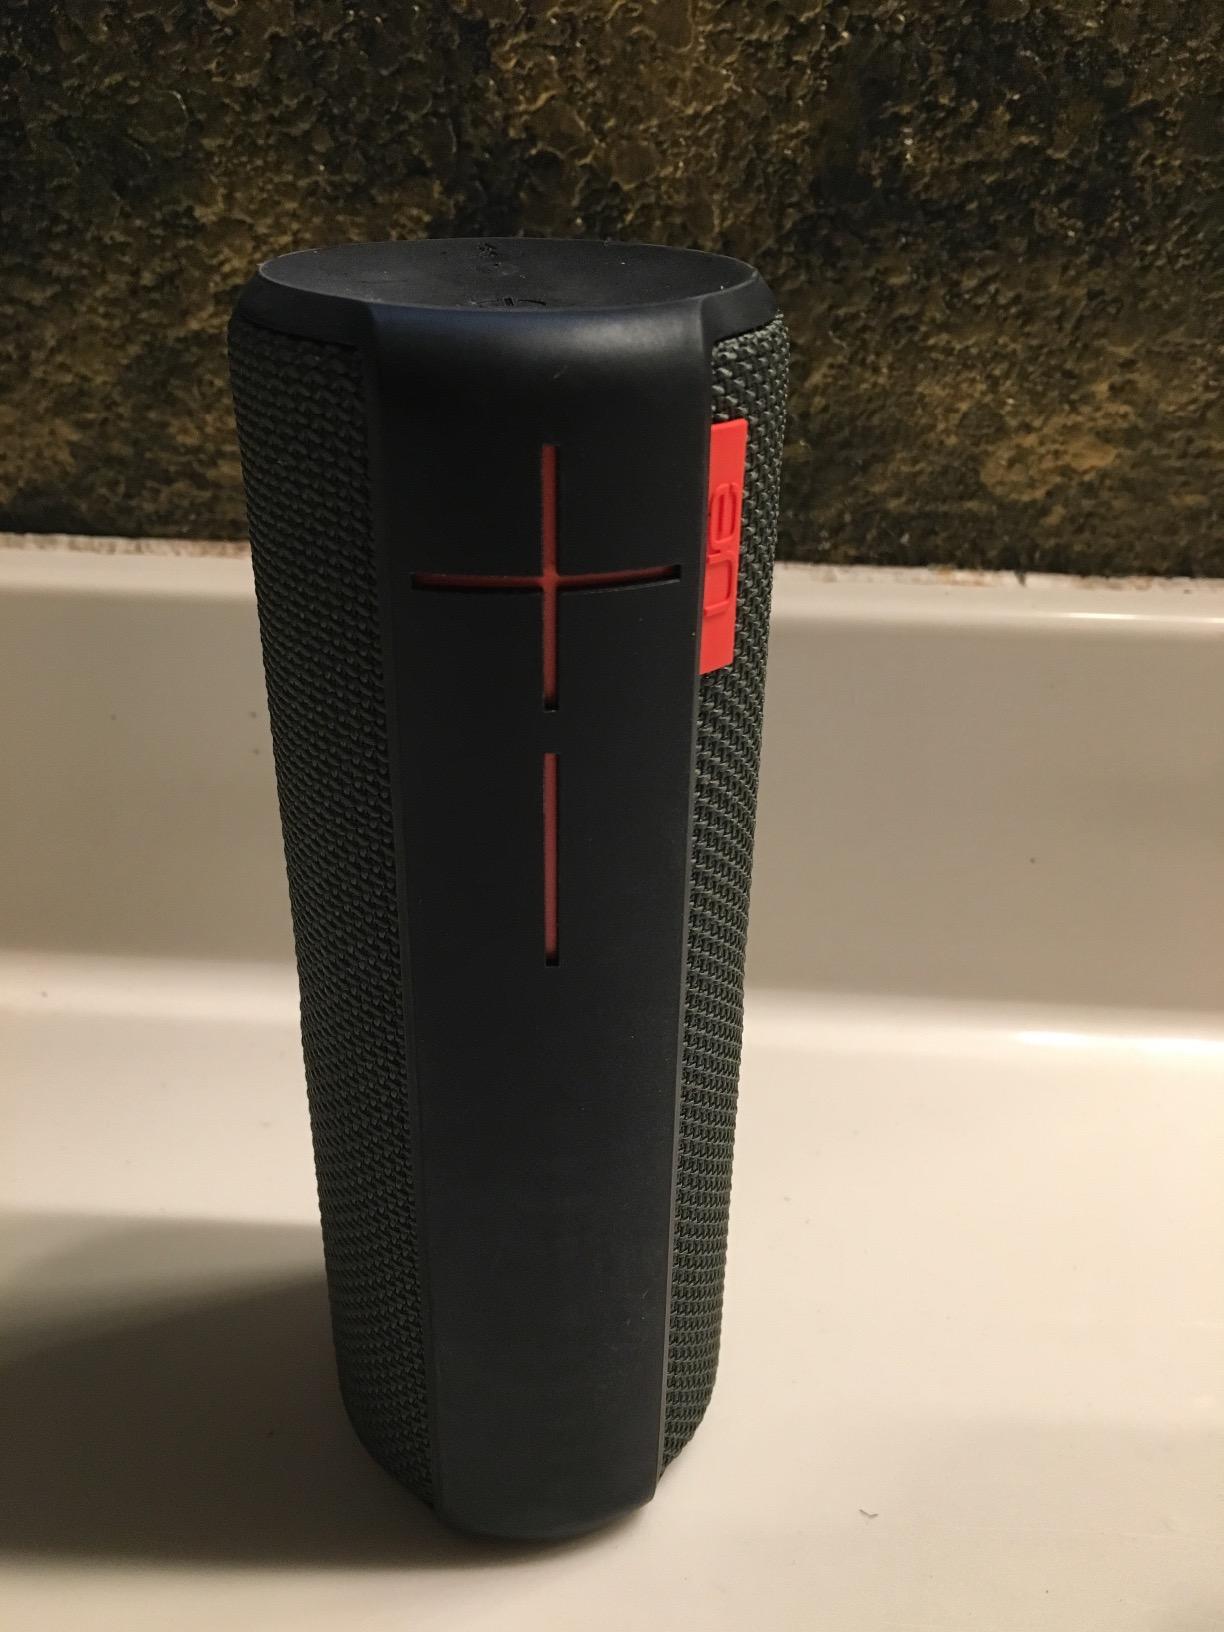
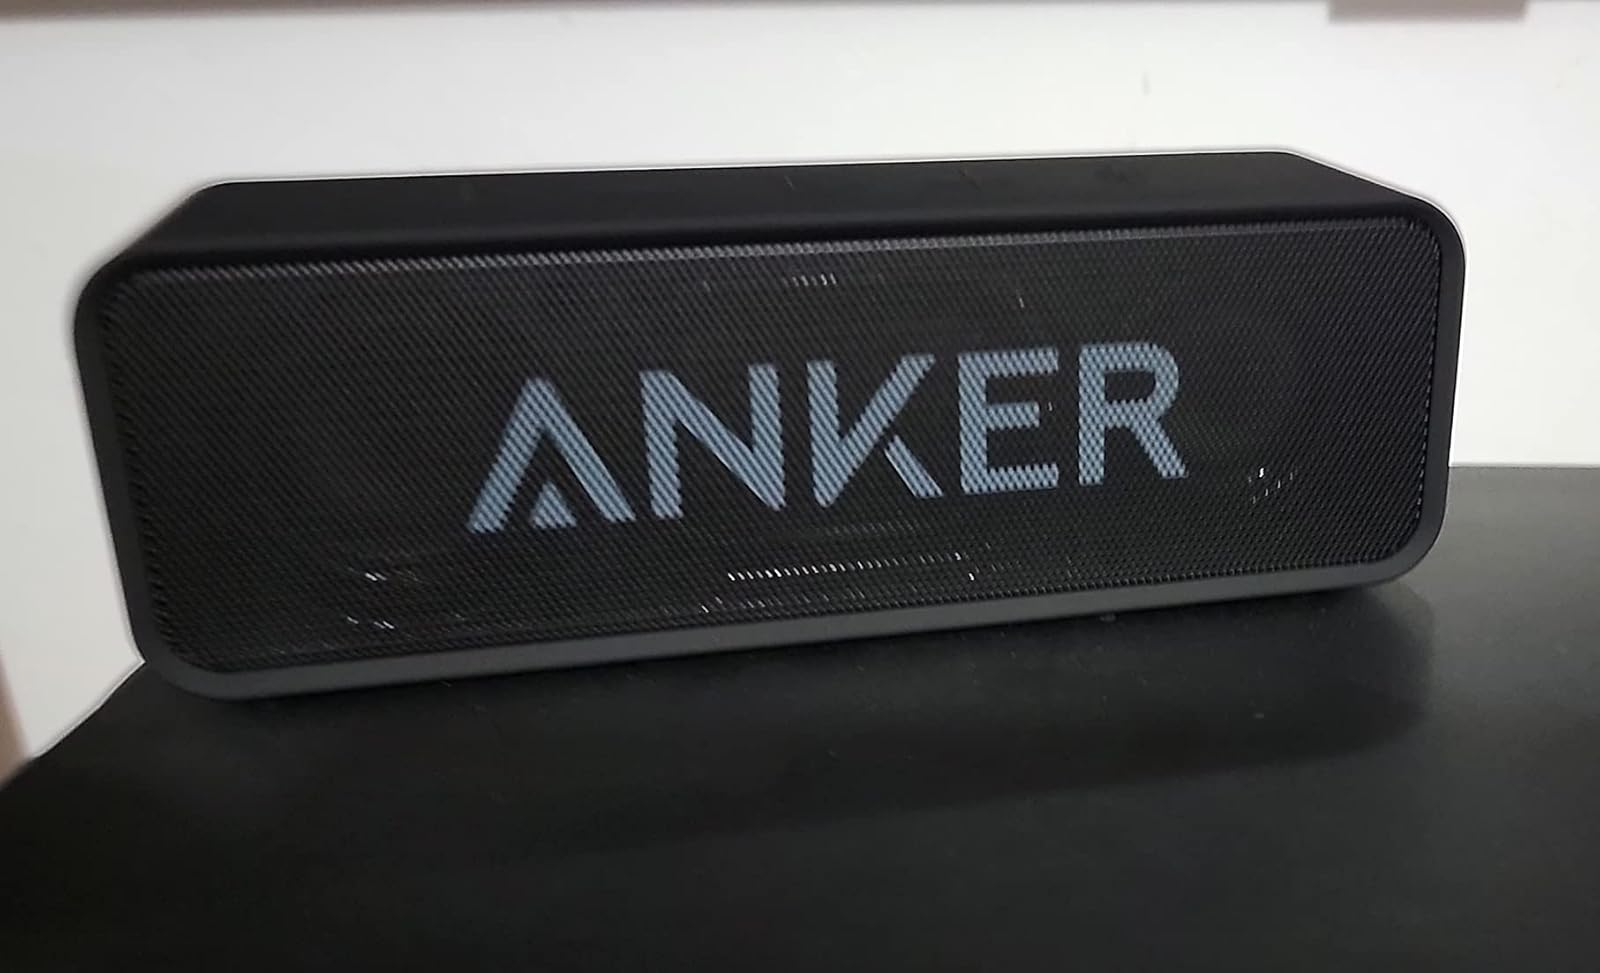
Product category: speaker
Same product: no